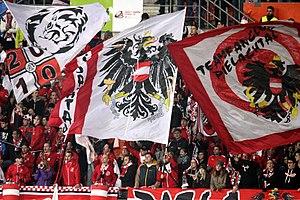
L'équipe d'Autriche de football est l'équipe nationale qui représente l'Autriche lors des compétitions internationales masculines de football, sous l'égide de la Fédération autrichienne de football. Elle consiste en une sélection des meilleurs joueurs autrichiens.